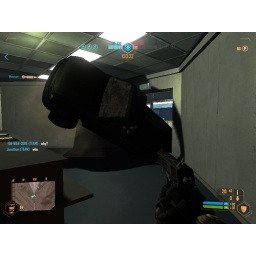
this is a pic of me and fuzz pucker parking a truck in the proto doors and closing them